Norwich Castle

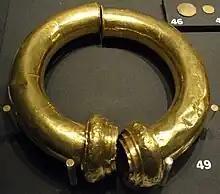
Tubular gold torc. Part of the Snettisham Hoard on display at the museum.

The Happisburgh hand axe is made of flint, and measures 12.2 cm × 7.8 cm. The discovery of this Lower Palaeolithic hand axe in 2000 along the Norfolk coast at Happisburgh transformed our understanding of early human occupation in Britain. Dated and shown to be 500,000 years old, it is amongst the oldest handaxes ever discovered in the UK. Analysis of pollen in the silt allowed the archaeologists to build a picture of temperate woodland with the existence of pine, alder, oak, elm and hornbeam trees in evidence at the time the handaxe was made.